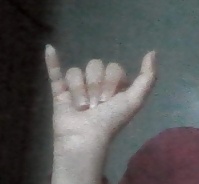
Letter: ya